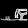
Label: Sandal